History of Wales

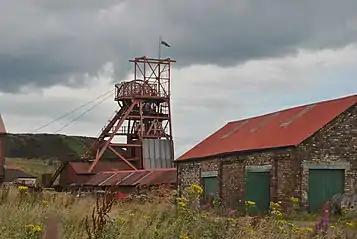
Big Pit, National Coal Museum.

The population of Wales doubled to over one million between 1801 and 1851 and doubled again, reaching 2,421,000 by 1911. Most of the increase came in the coal mining districts especially Glamorganshire. Part of this increase can be attributed to the demographic transition seen in most industrialising countries during the Industrial Revolution, as death rates dropped and birth rates remained steady. However, there was also a large-scale migration of people into Wales during the industrial revolution. The English were the most numerous group, but there were also considerable numbers of Irish and smaller numbers of Italians, migrating to South Wales, as well as Russian and Polish Jews.